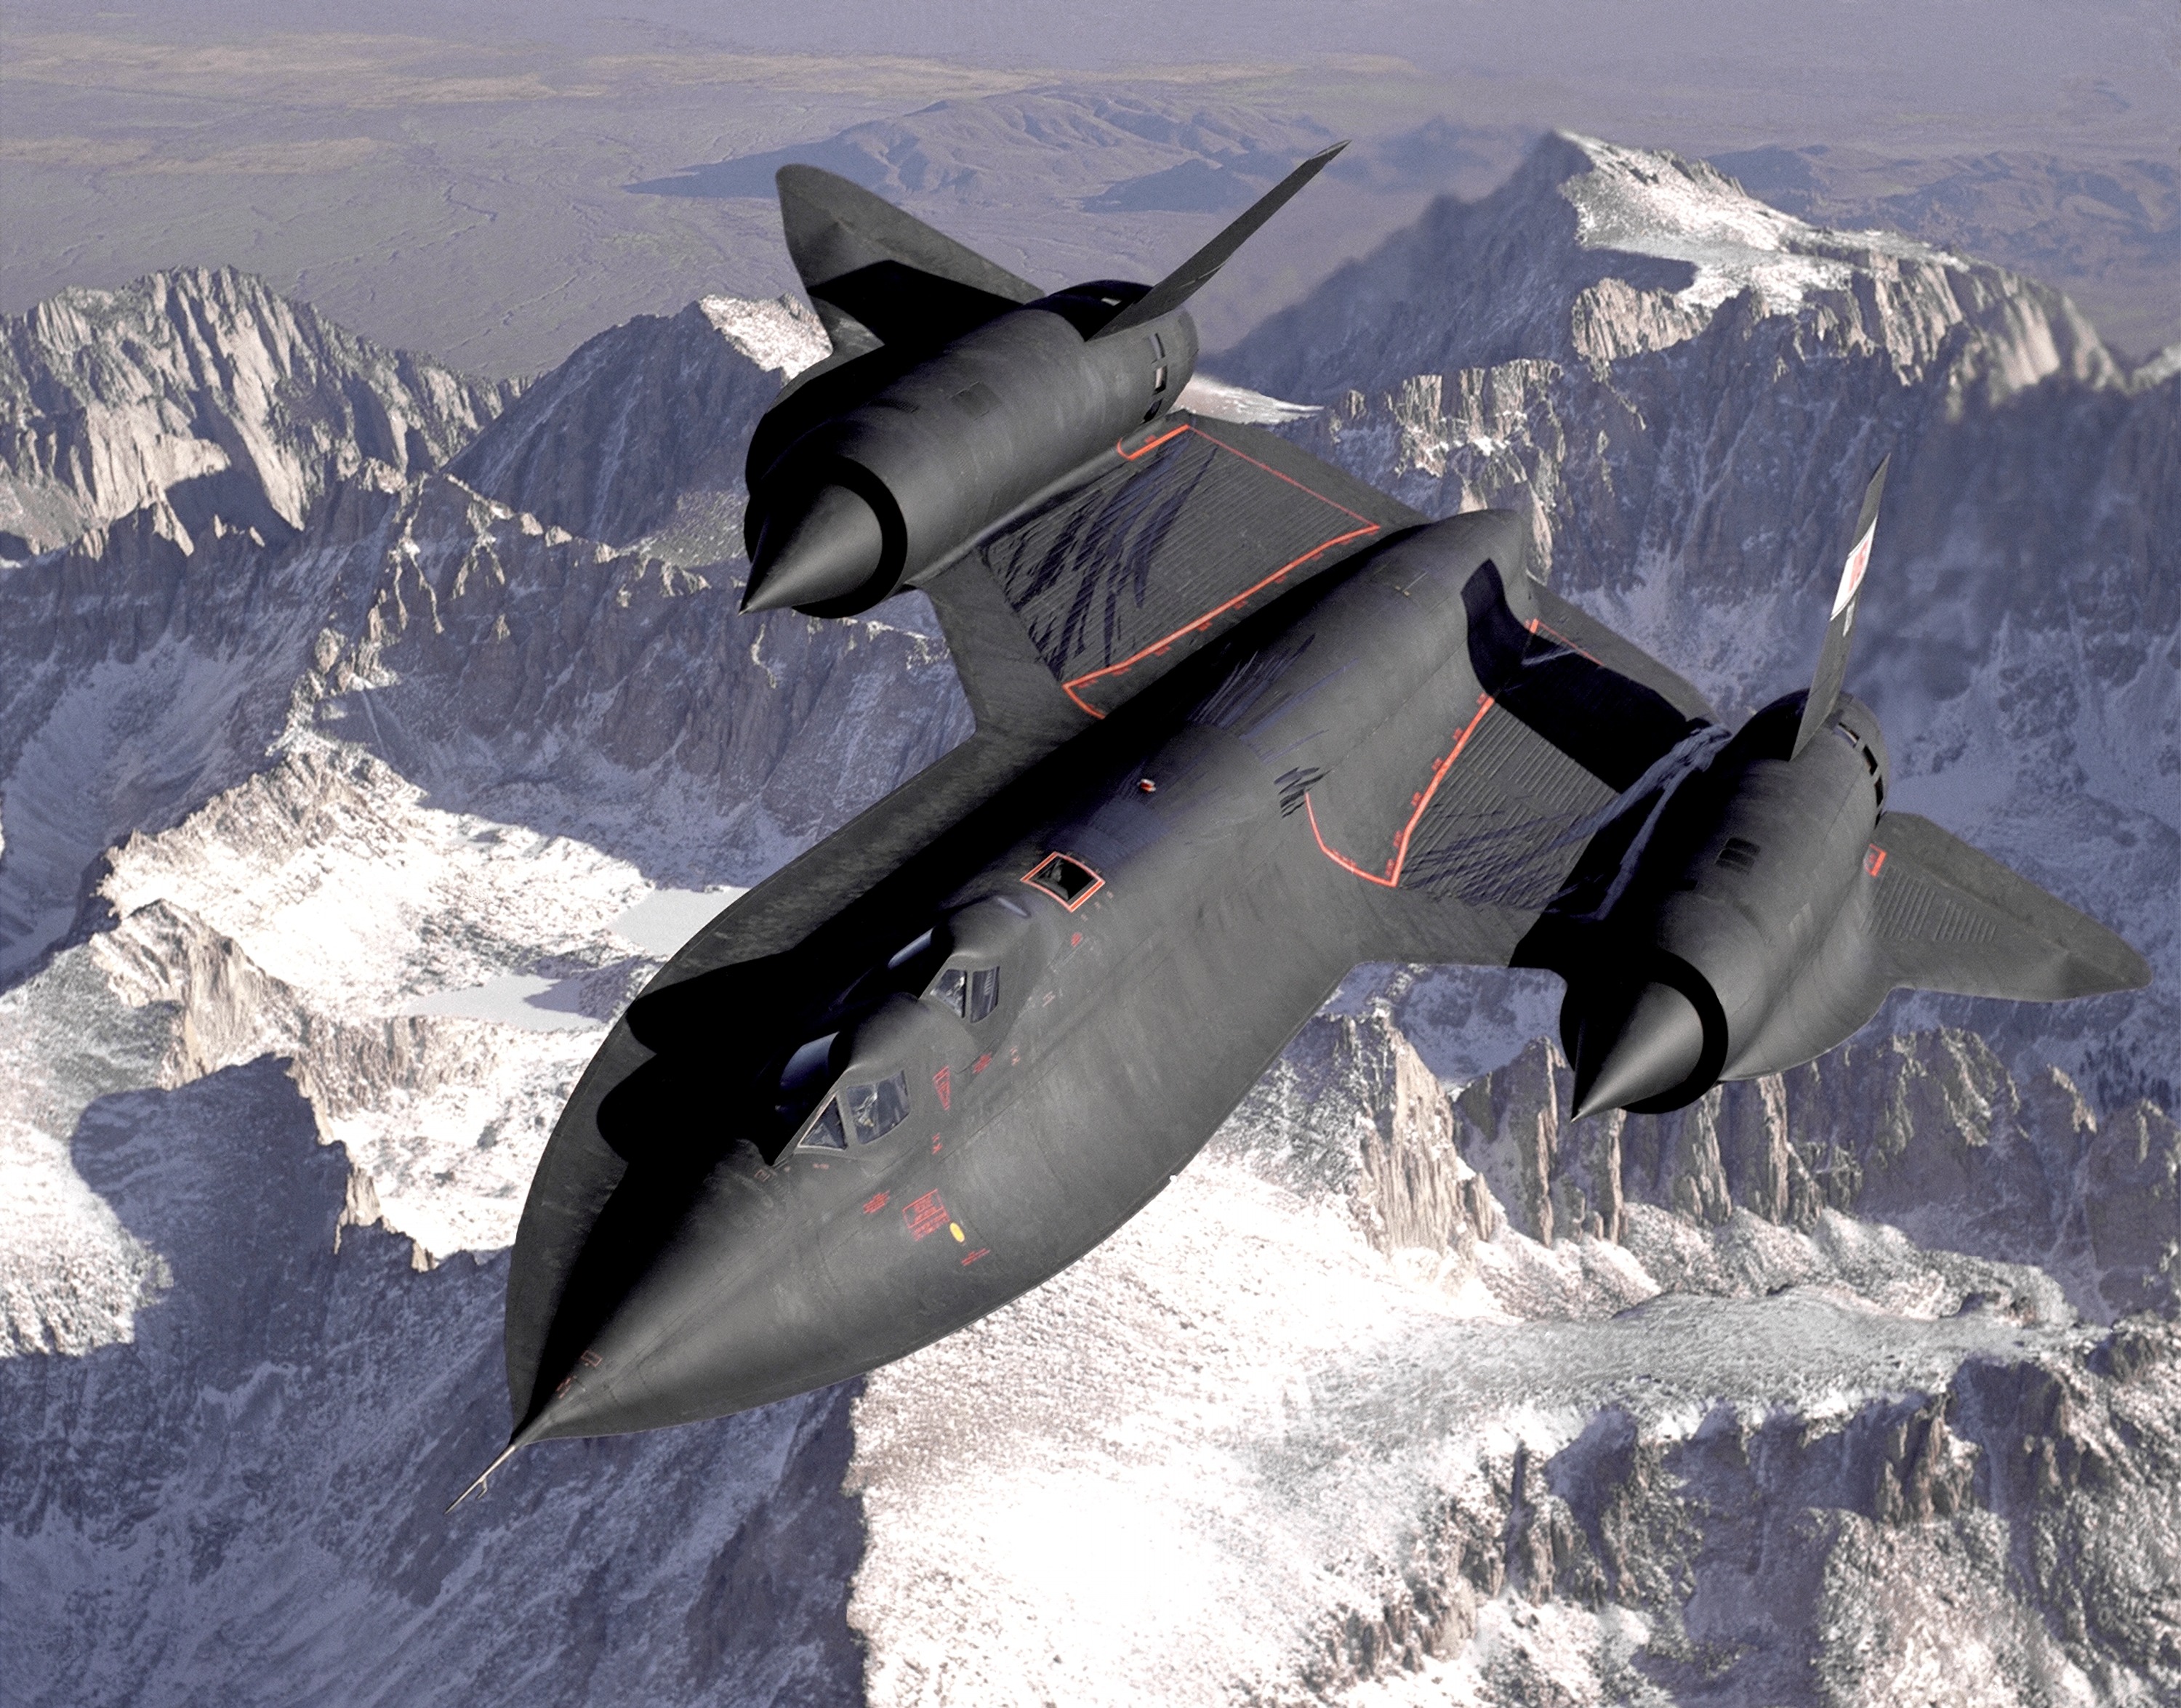
mountain range, airplane, aircraft, fighter jet, jet, vehicle, aviation, mountains, aeroplane, jet fighter, air force, jet aircraft, fighter aircraft, military aircraft, military jet, atmosphere of earth, lockheed martin, lockheed martin f 35 lightning ii, public domain images, lockheed sr 71, lockheed sr 71 blackbird